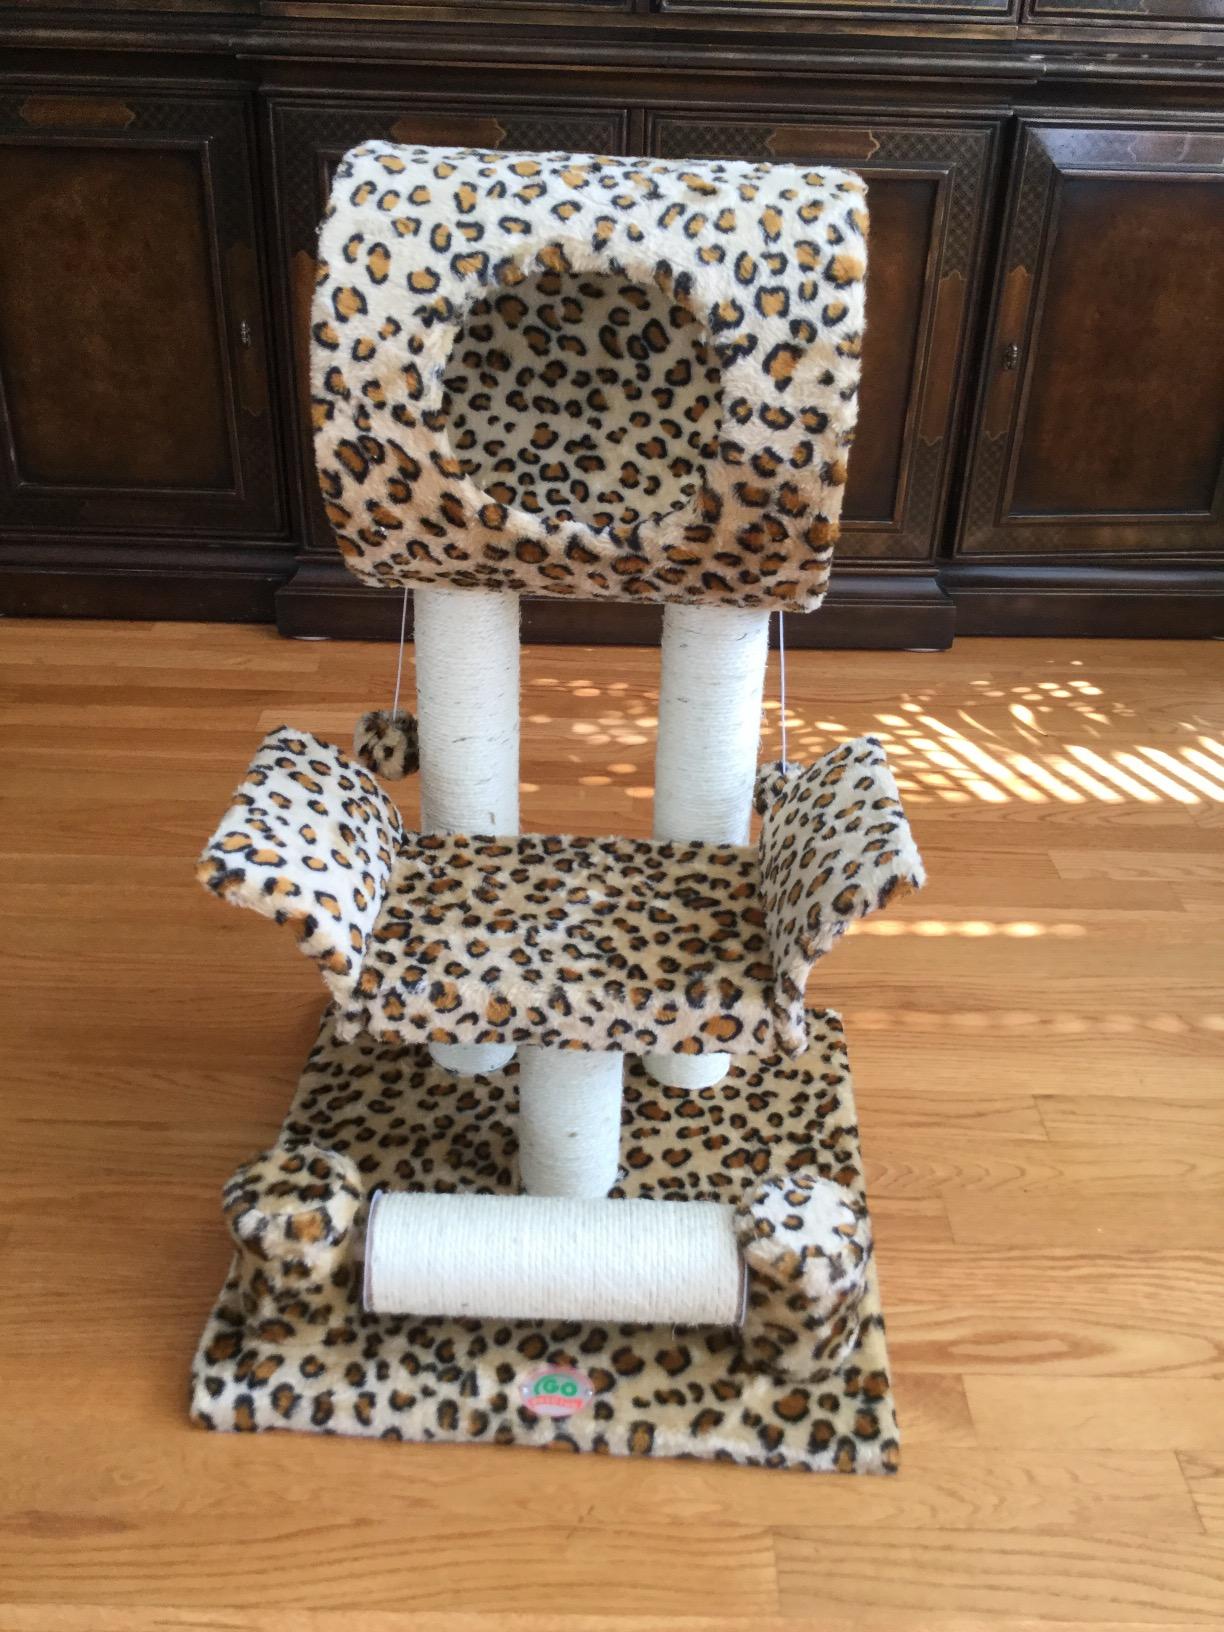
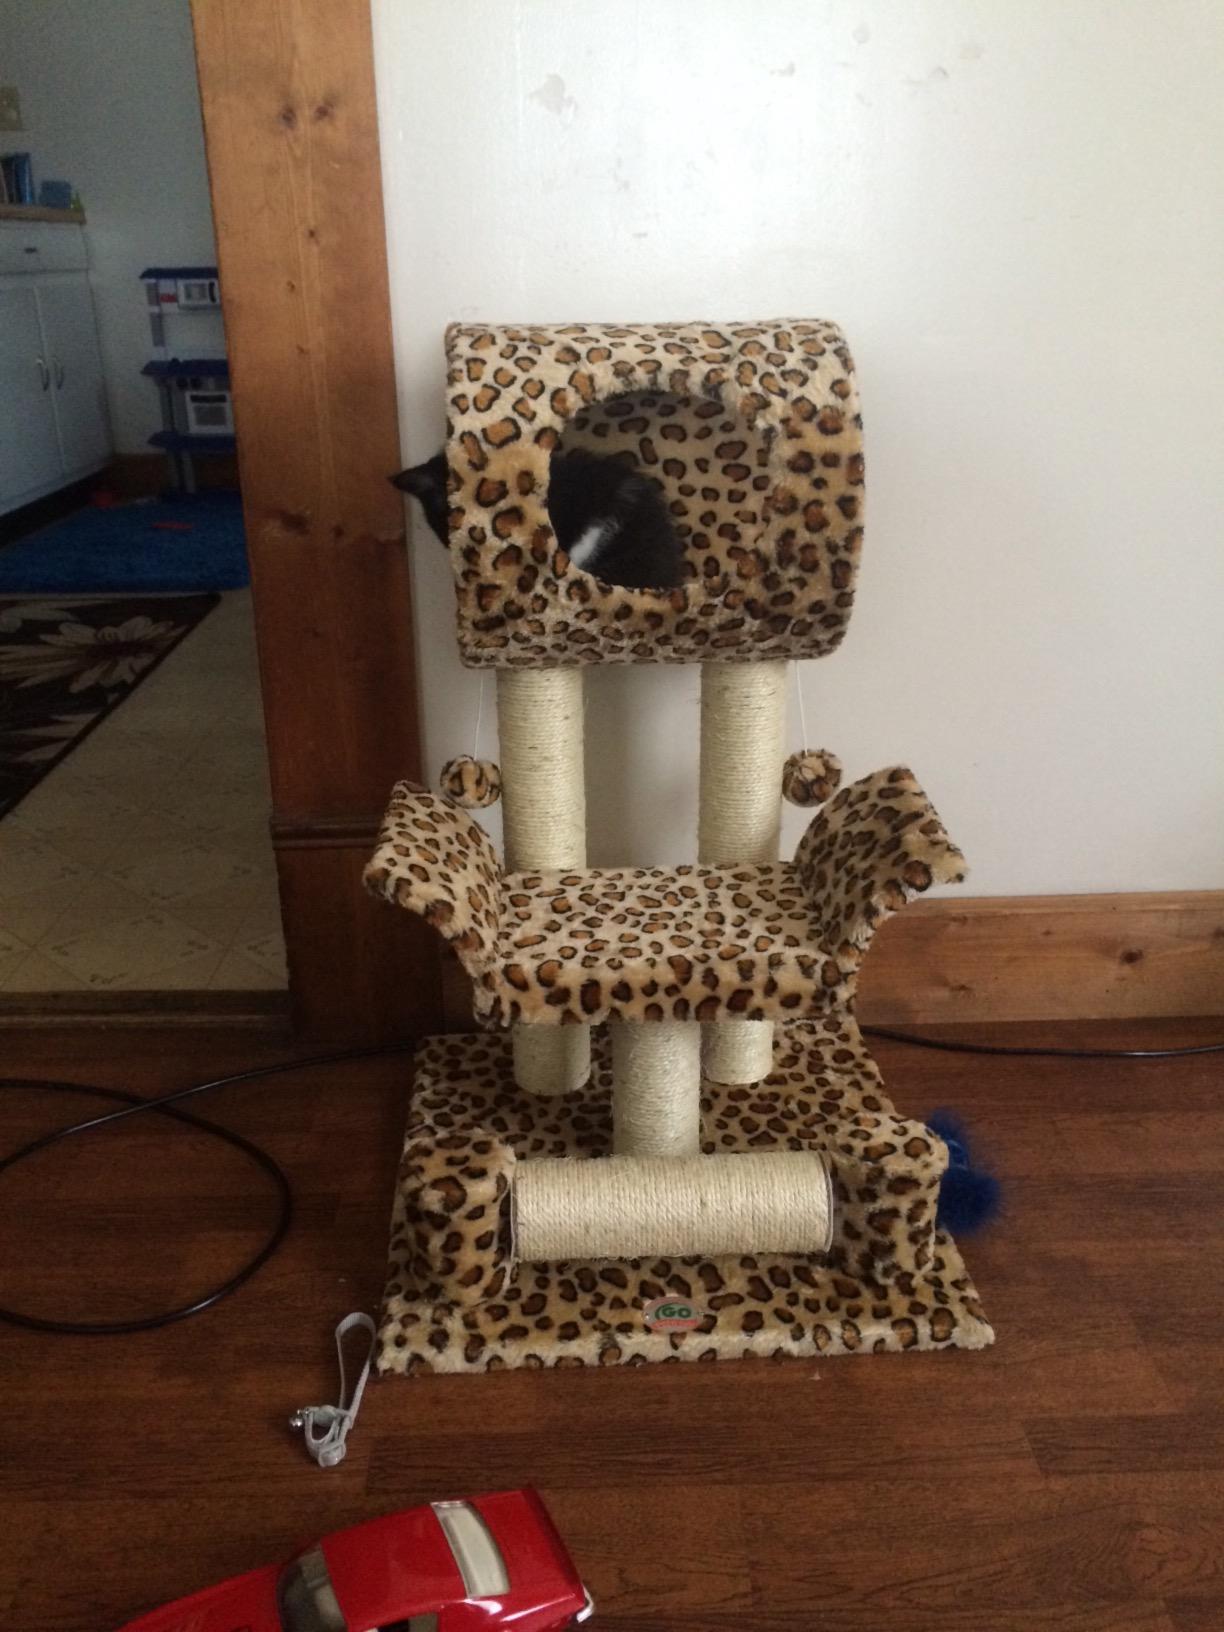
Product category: items_cat tree
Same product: yes